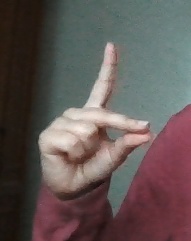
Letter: ta